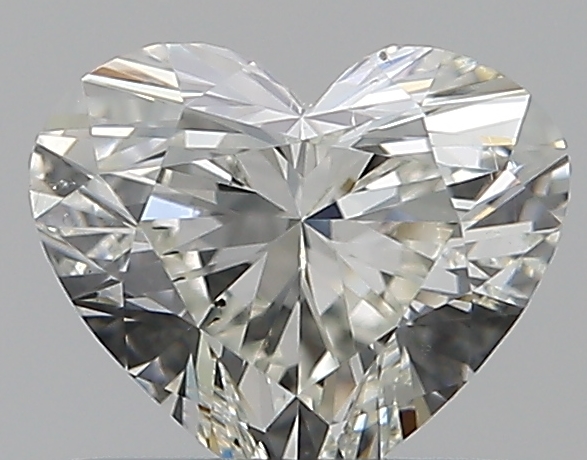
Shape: heart
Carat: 0.51
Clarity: VS2
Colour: J
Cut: EX
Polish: EX
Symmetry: EX
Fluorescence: N
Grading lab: GIA
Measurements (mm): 4.9 x 5.77 x 3.23